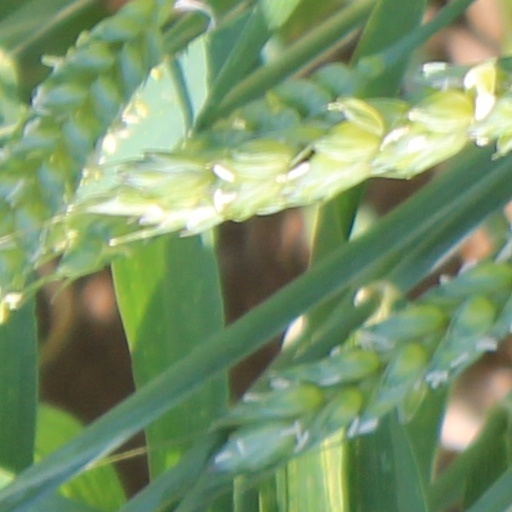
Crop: wheat